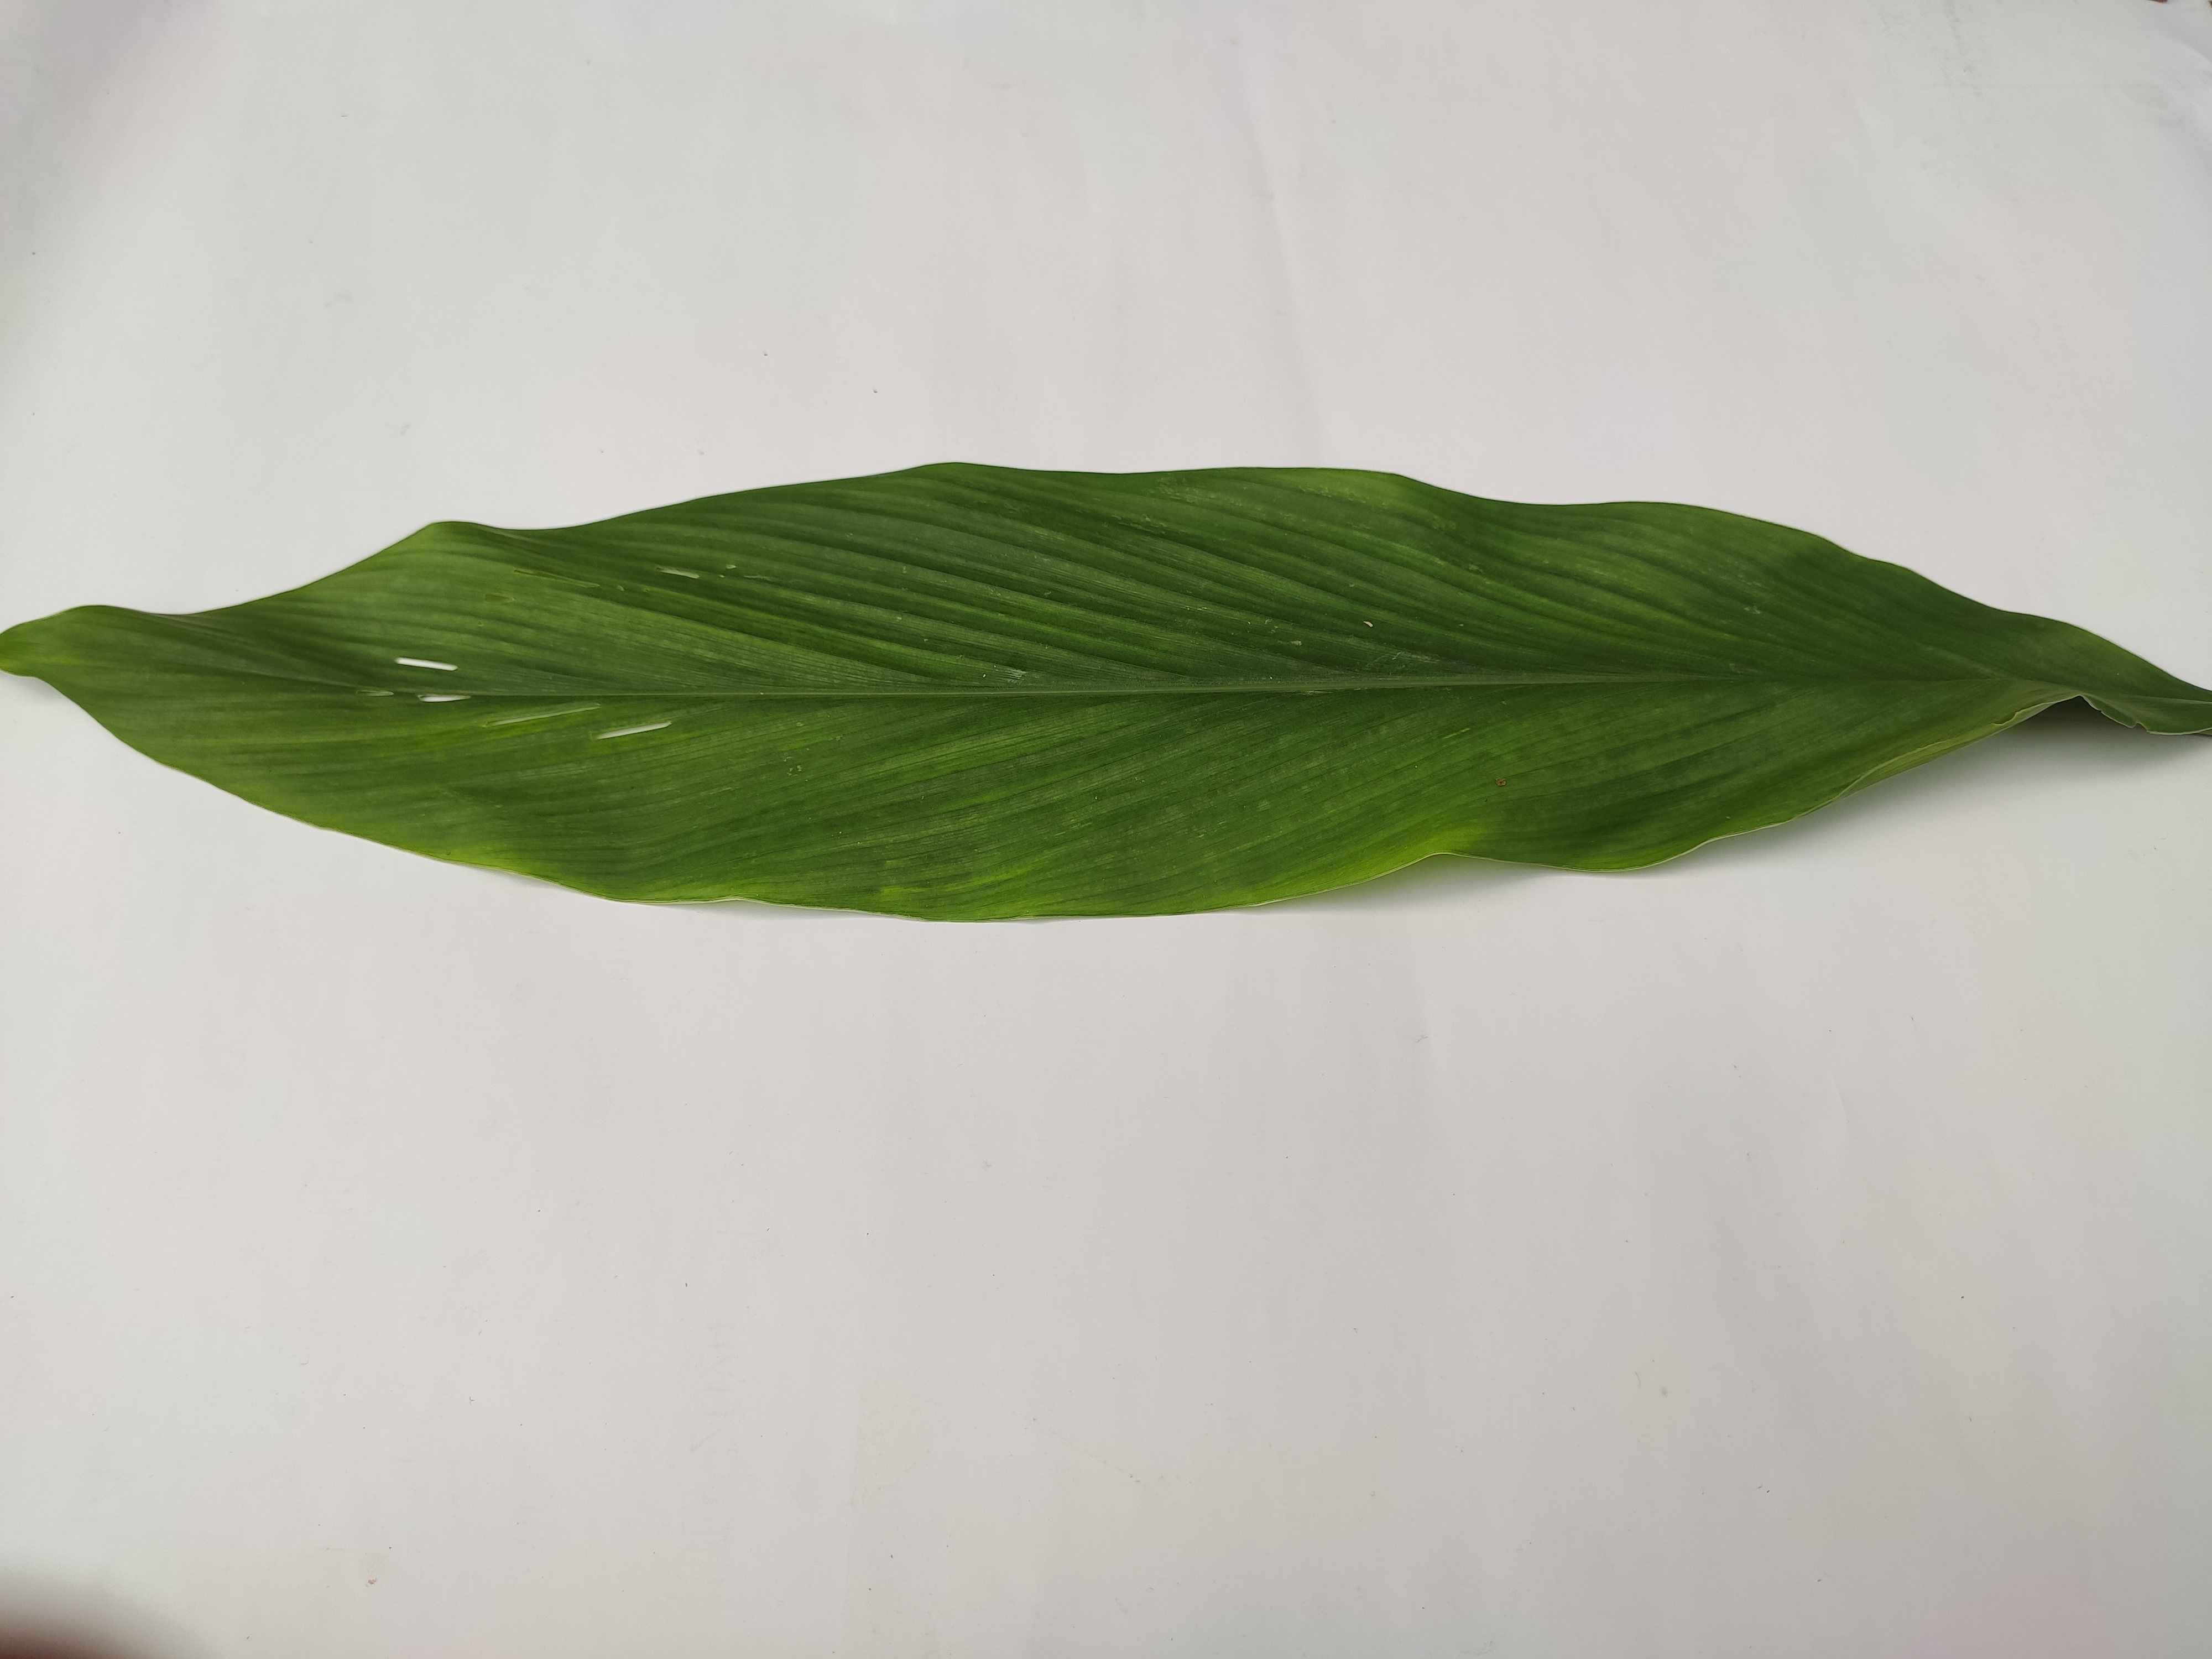
Label: Aphids_Disease